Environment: real
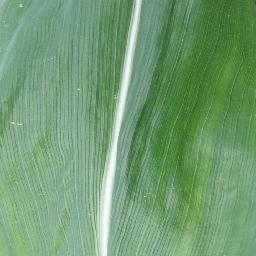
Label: healthy